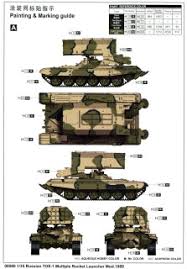
Label: Self Propelled Artillery